Southern Arkansas Muleriders baseball

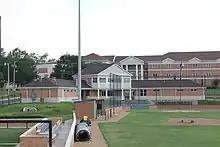
Right field view

Walker Stadium at Goodheart Field is a baseball stadium located in Magnolia, Arkansas. It is the home field for the Southern Arkansas Mulerider baseball team. Walker Stadium at Goodheart Field consists of grandstand seating built into a hill behind homeplate as well as grass seating down the lines. Due to the prolonged success of Mulerider Baseball, SAU opened a completely remodeled facility that included new coaches’ offices, locker rooms, concession stands, restrooms and press box during the 2011 baseball season. The capacity is approximately 1000. Field dimensions are 350–410–340. The field is named for former coach Steve Goodheart. The stadium is named after the Willard and Pat Walker Charitable Foundation.